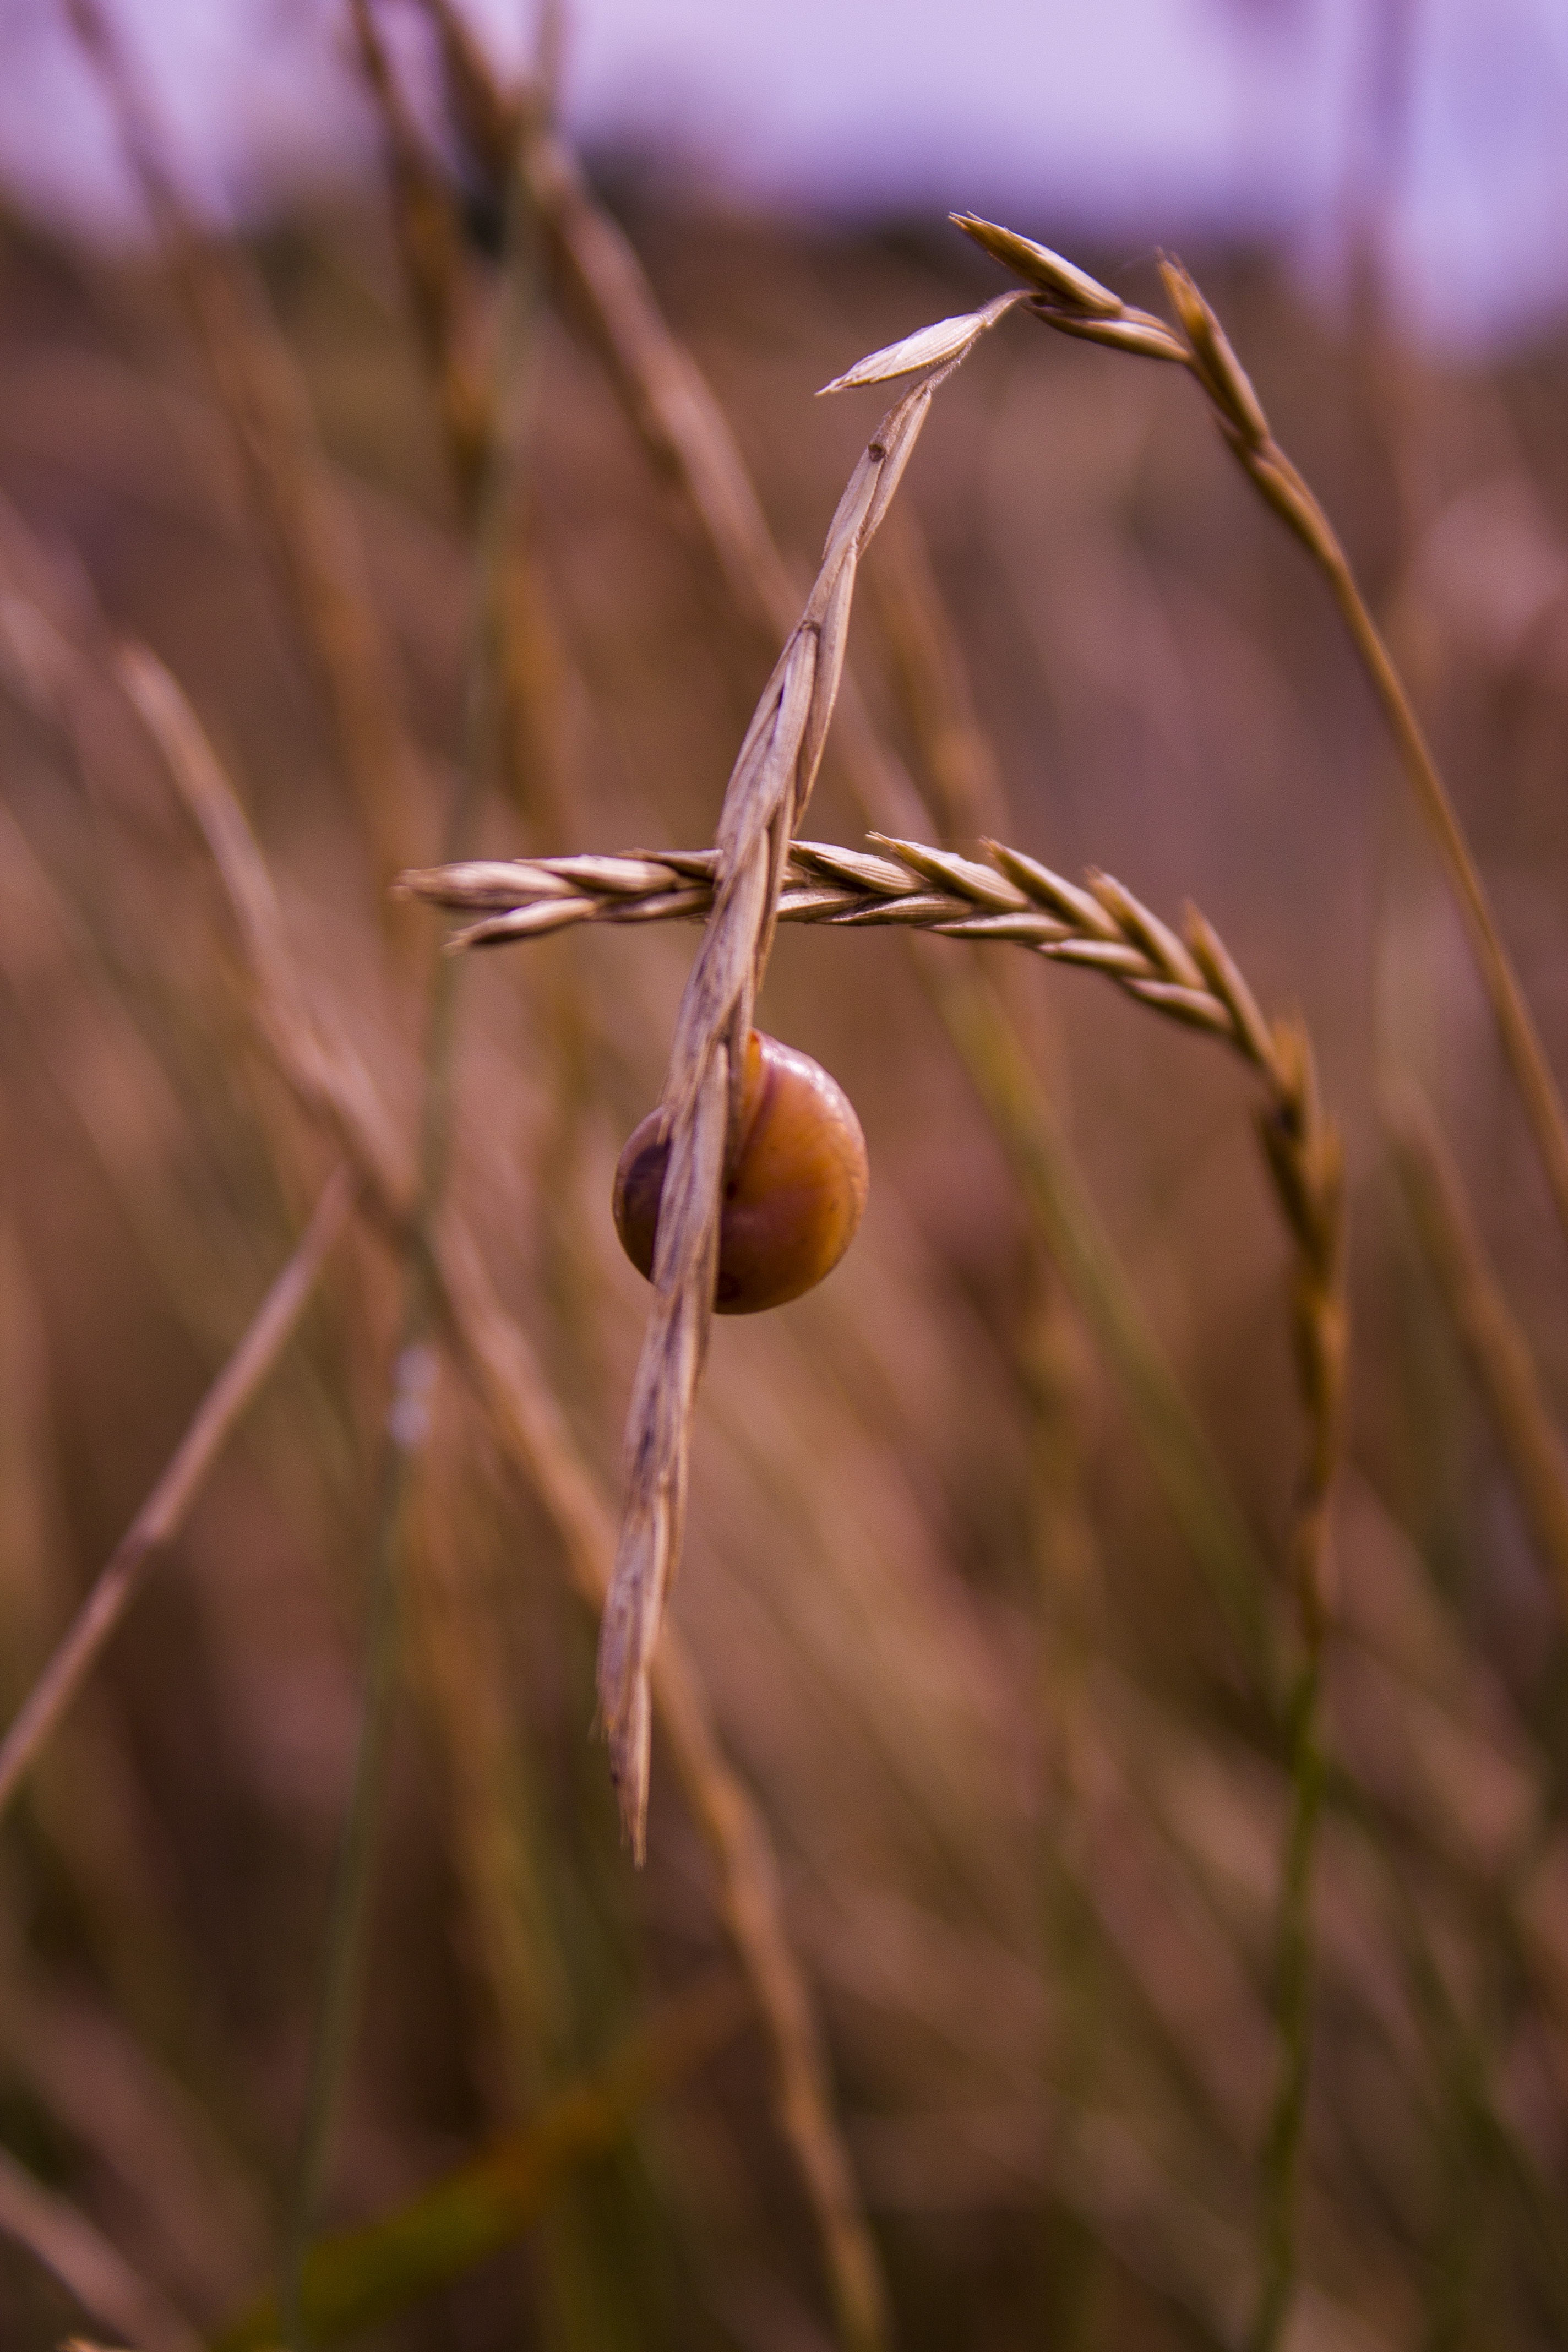
nature, grass, branch, plant, field, photography, sunlight, leaf, flower, macro, autumn, botany, flora, fauna, twig, wildflower, close up, snail, macro photography, flowering plant, grass family, plant stem, land plant, thorns spines and prickles